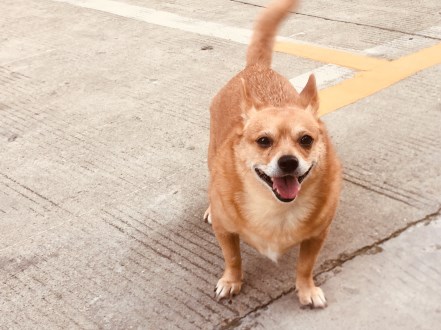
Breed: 420-n000124-Chihuahua